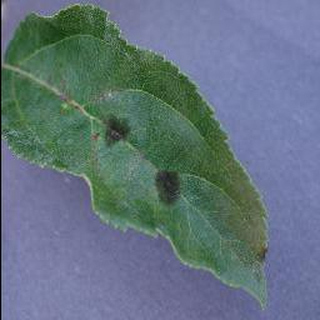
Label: apple_apple_scab